Radisson Blu Edwardian Heathrow Hotel

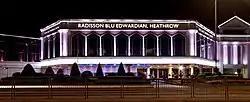

Radisson Blu Edwardian Heathrow Hotel is a luxury hotel in west London, England. It is located at 140 Bath Road in Hayes, London Borough of Hillingdon, in close proximity to Heathrow Airport.